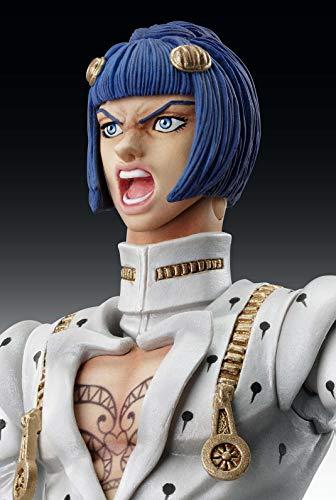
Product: MediCos JoJo's Bizarre Adventure: Bruno Bucciarati Super Action Statue Figure
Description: Figure stands about 6" Tall.
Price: $111.00
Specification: ProductDimensions:2x1.5x6inches|ItemWeight:5.6ounces|ShippingWeight:5.6ounces(Viewshippingratesandpolicies)|ASIN:B07KYB7H4X|Itemmodelnumber:-|Manufacturerrecommendedage:15yearsandup